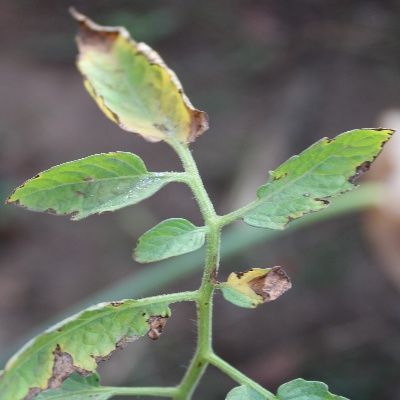
Crop: Tomato
Condition: leaf blight